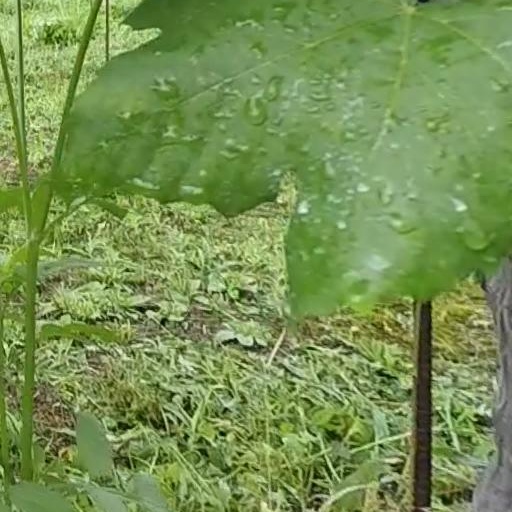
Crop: grape